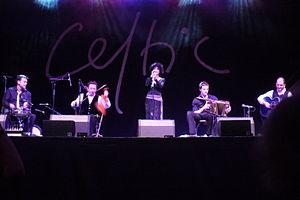
Dé Dannan est un groupe irlandais de musique traditionnelle irlandaise formé en 1975 au Hughes's Pub d'An Spidéal. Ses membres sont Frankie Gavin, Alec Finn, Johnny "Ringo" McDonagh et Charlie Piggott. Ils ont compté dans leurs rangs plusieurs chanteuses, dont Dolores Keane, Maura O'Connell et Mary Black.